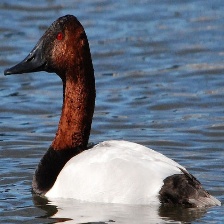
Species: CANVASBACK
Scientific name: AYTHYA VALISINERIA
ImageNet parent category: drake